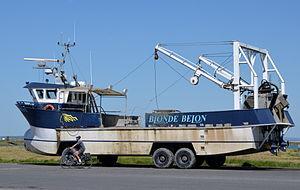
Un des véhicules amphibies utilisé par les ostréiculteurs (huîtres plates) de la baie du mont Saint-Michel, Ille-et-Vilaine, France.
Le Vivier-sur-Mer est une commune française située dans le département d'Ille-et-Vilaine en région Bretagne et peuplée de 1 039 habitants. Il s'agit du principal centre de production de moules de Bretagne nord.